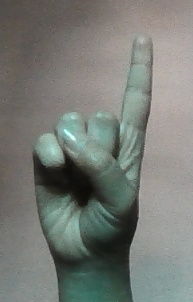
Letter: bb